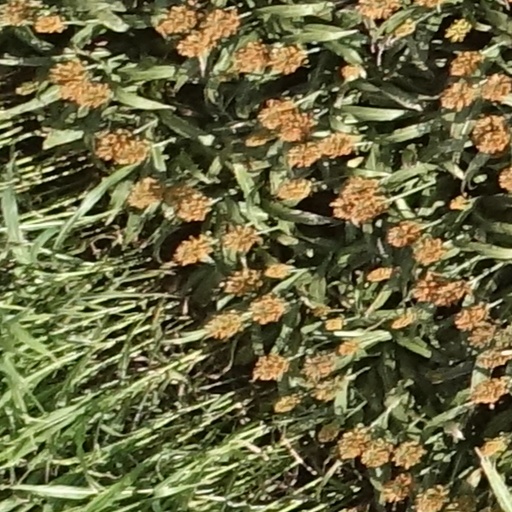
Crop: sorghum